Airbus Beluga

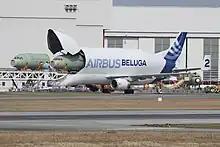
Fuselage nose sections being unloaded at Hamburg Finkenwerder, 2013

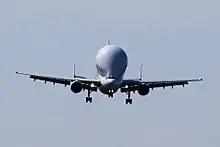
Front view of an inflight Beluga showing its bulbous fuselage

In January 1996, the Beluga formally entered service, ferrying components from various aerospace sites to the final assembly lines. The geographic location of Airbus manufacturing is not only influenced by cost and convenience; it is also a matter of aviation history and national interests. Traditionally, each of the Airbus partners makes an entire aircraft section, which would then be transported to a central location for final assembly; even after the integration of Airbus into a single firm, the arrangement had largely remained the same, with Airbus partners becoming subsidiaries or contractors of the multinational pan-European company. The details vary from one model to another, but the general arrangement is for the wings and landing gear to be made in the UK, the tail and doors in Spain, the fuselage in Germany, and the nose and centre-section in France, with final assembly in either Toulouse, France; Hamburg, Germany; or Seville, Spain.